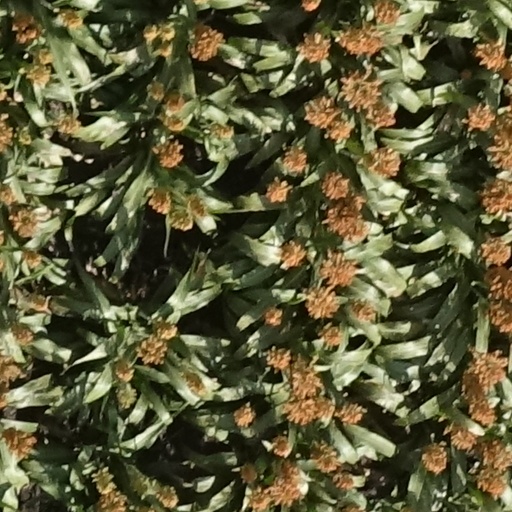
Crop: sorghum